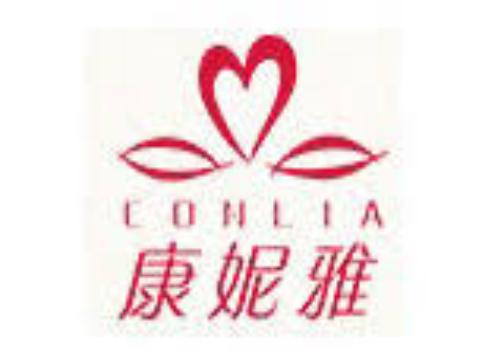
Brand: conlia
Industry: Clothes